Upside Down (1919 film)

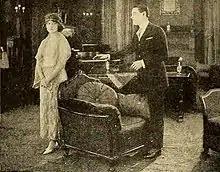

Upside Down is a 1919 American silent comedy film directed by Lawrence C. Windom and starring Taylor Holmes, Anna Lehr and Roy Applegate.